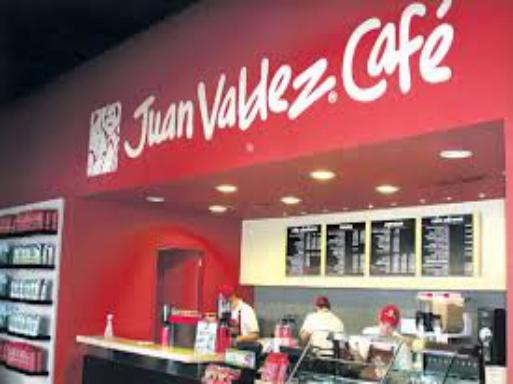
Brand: Juan Valdez Cafe
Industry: Food